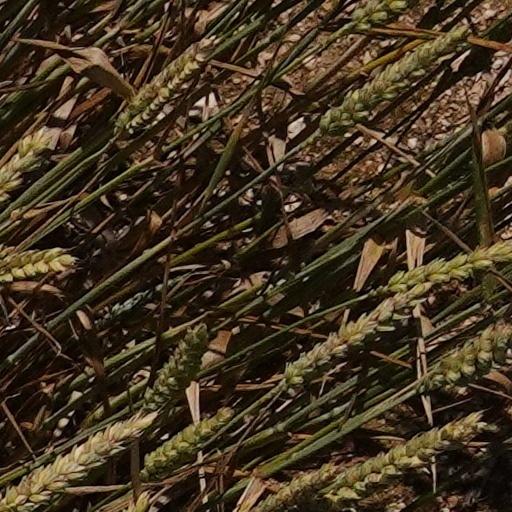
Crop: wheat